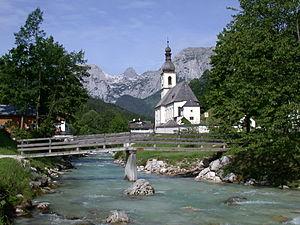
Eglise de Ramsau bei Berchtesgaden (Allemagne]
Ramsau bei Berchtesgaden est une commune de Bavière, située dans l'arrondissement du Pays-de-Berchtesgaden, dans le district de Haute-Bavière.